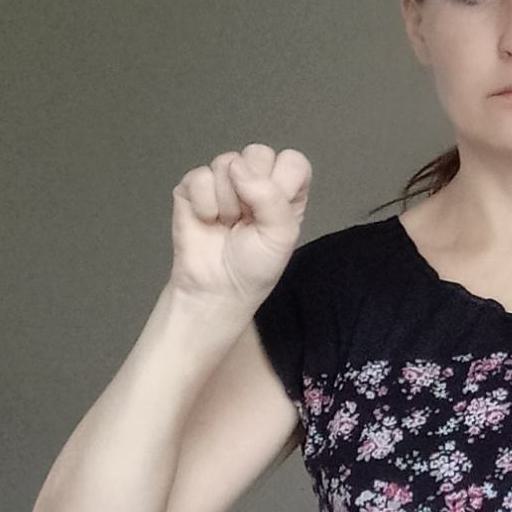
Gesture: fist